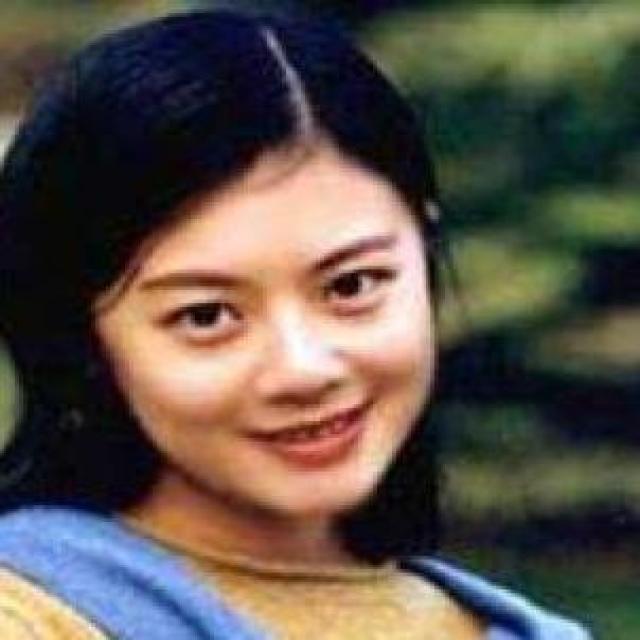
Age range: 21-44